Rising Sun (Crichton novel)

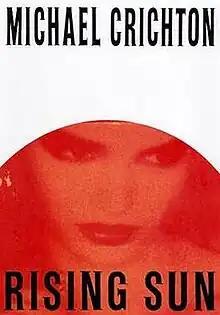
First edition cover

Rising Sun is a 1992 novel by Michael Crichton. It was his eighth under his own name and eighteenth overall, and is about a murder in the Los Angeles headquarters of Nakamoto, a fictional Japanese corporation. The book was published by Alfred A. Knopf, Inc. An image of fashion model Gia Carangi is incorporated in the cover art for the original edition.